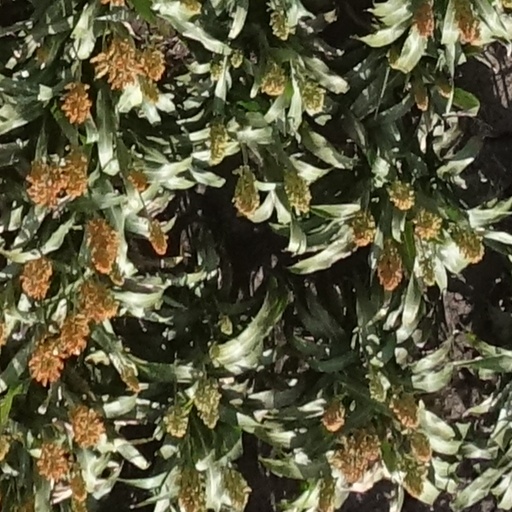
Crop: sorghum